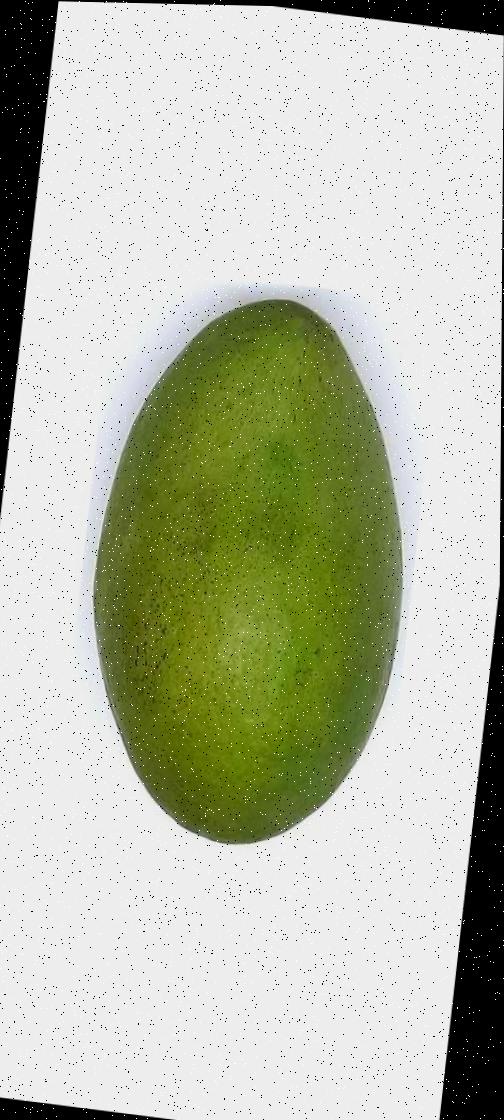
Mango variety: Rupali